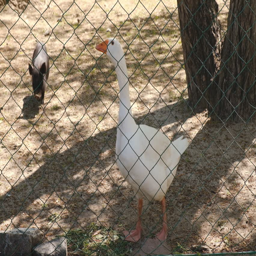
goose along with other animals behind the grid .